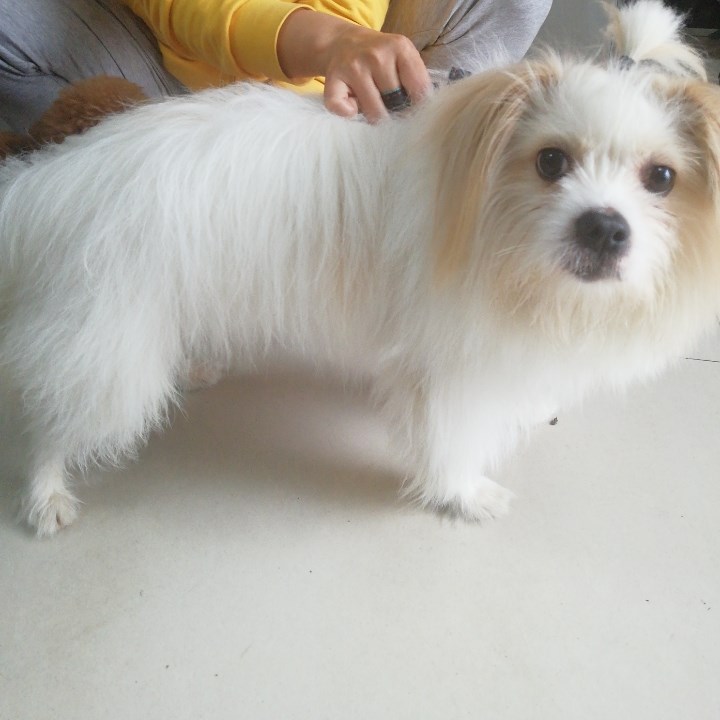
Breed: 361-n000123-Shih_Tzu